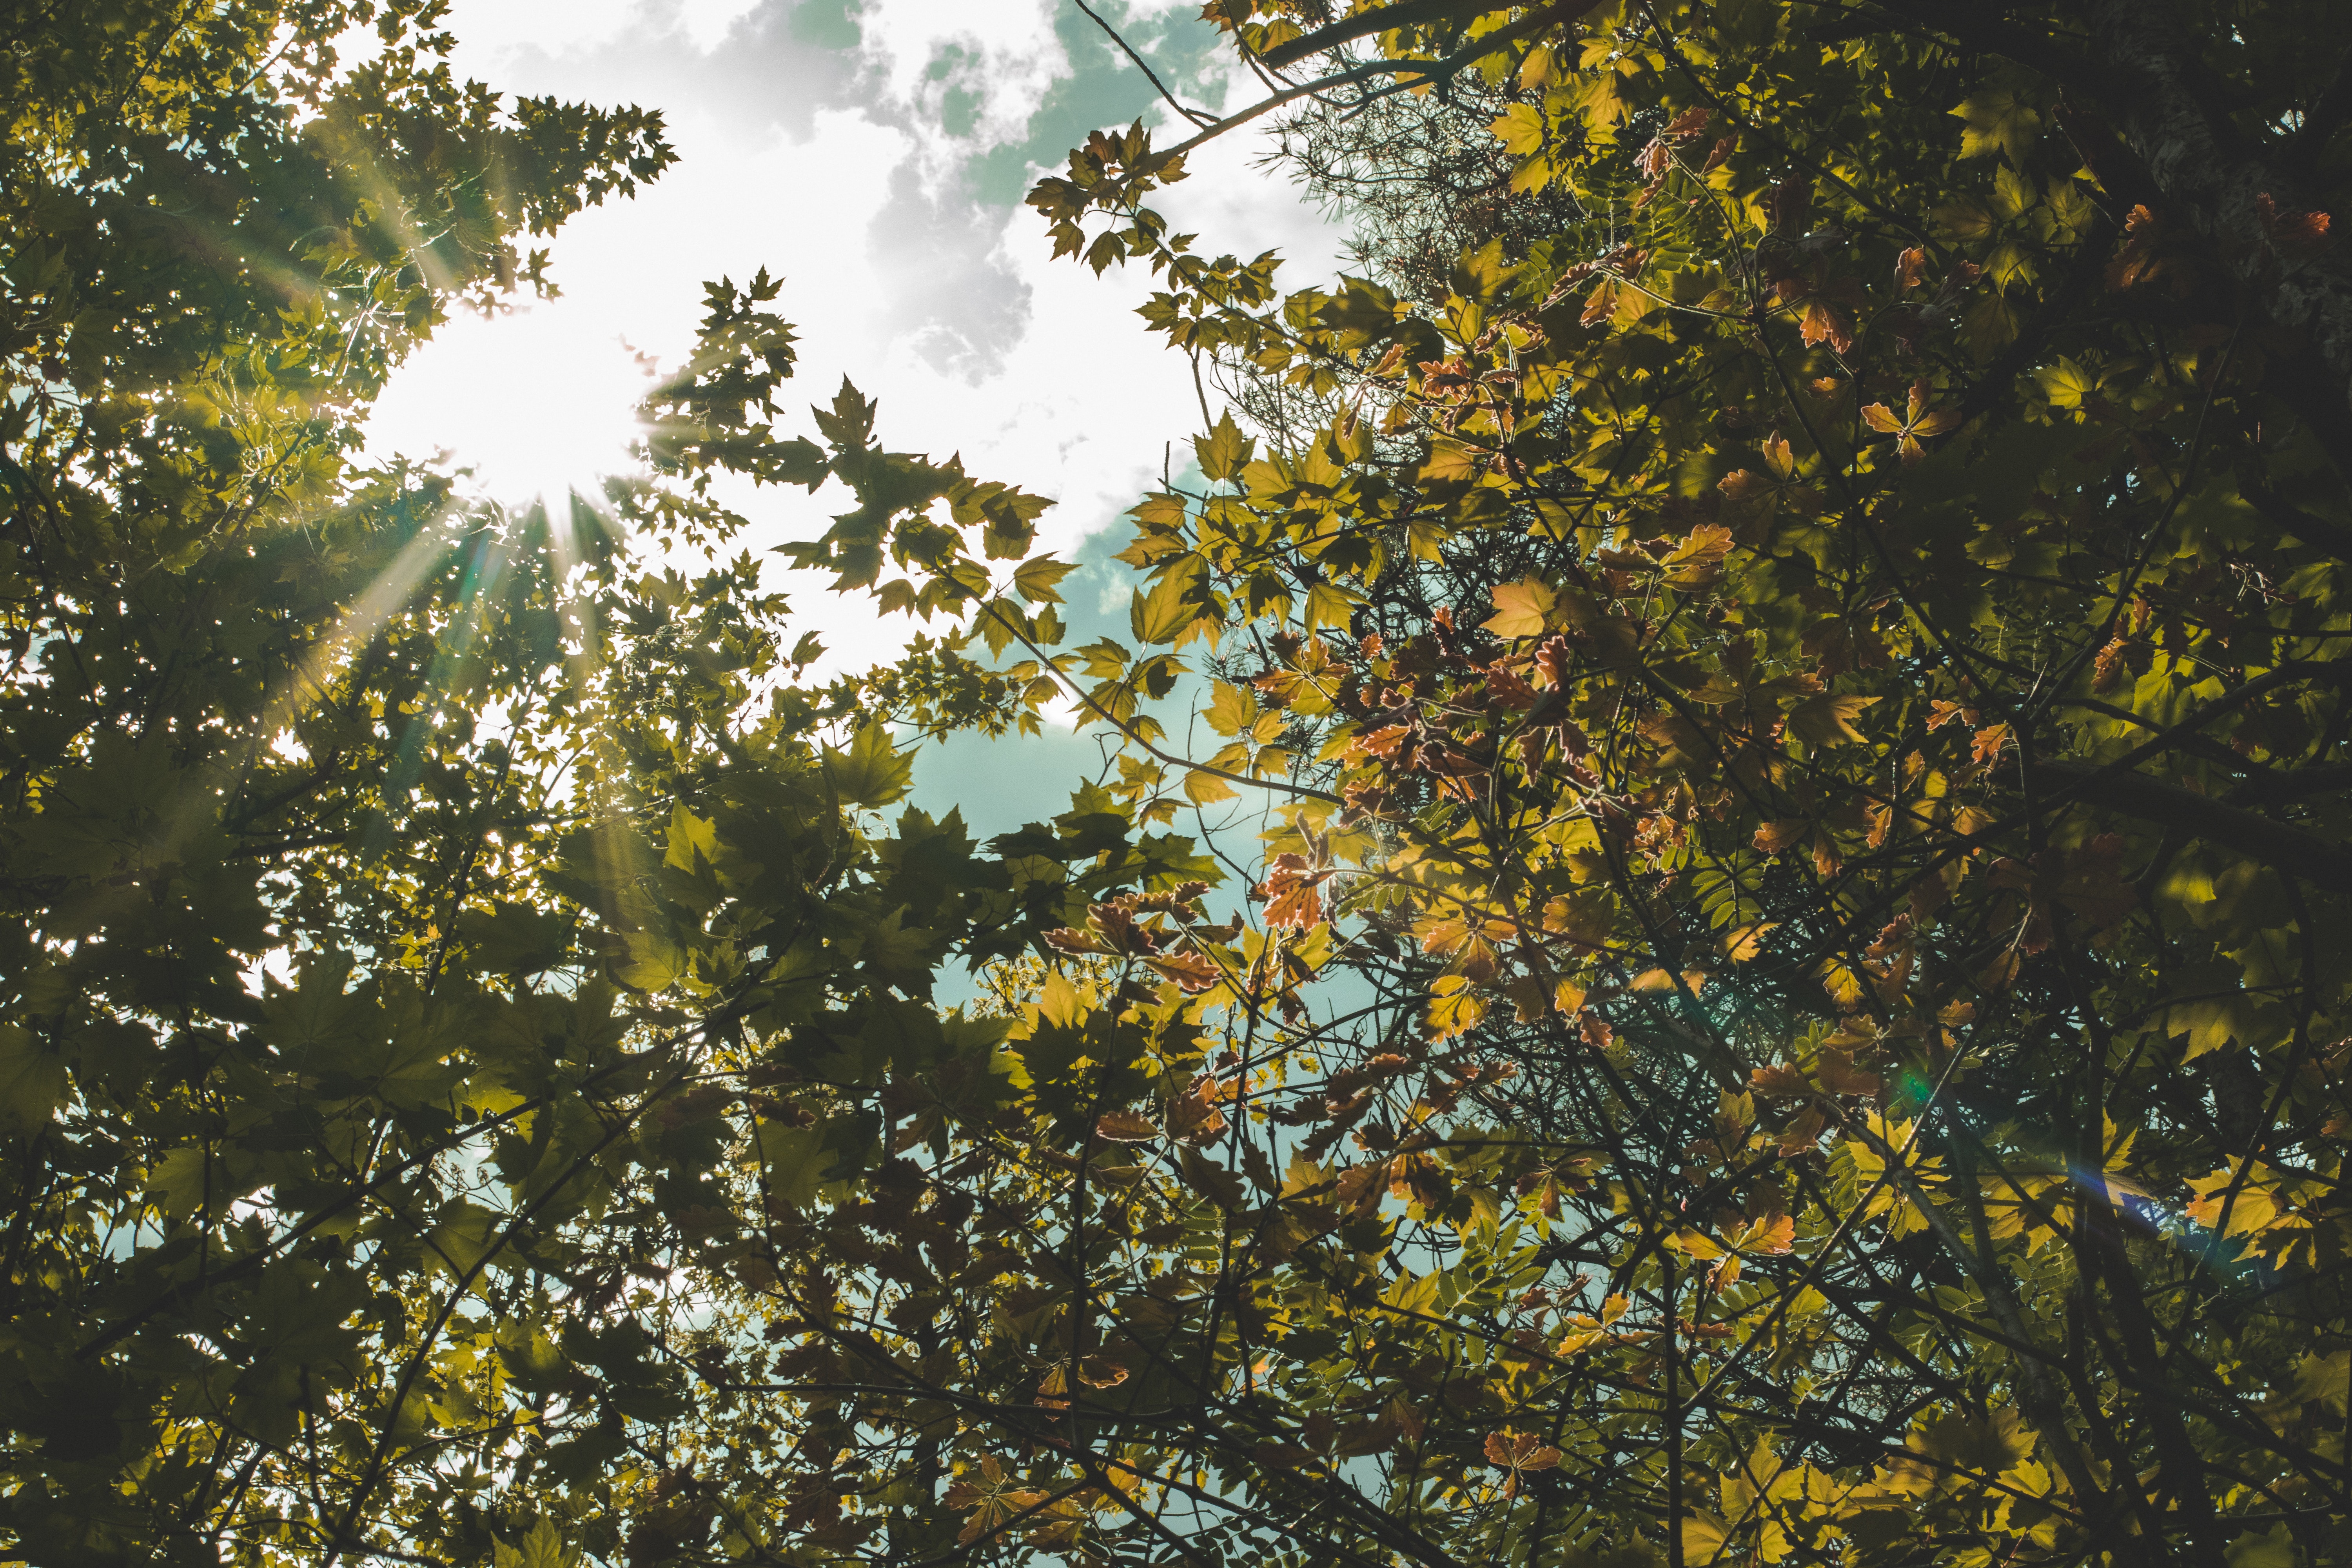
leaf, tree, nature, sky, yellow, green, sunlight, vegetation, branch, light, autumn, natural environment, woody plant, biome, plant, reflection, spring, forest, temperate broadleaf and mixed forest, deciduous, space, wildflower, Tints and shades, metal